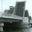
Label: bridge